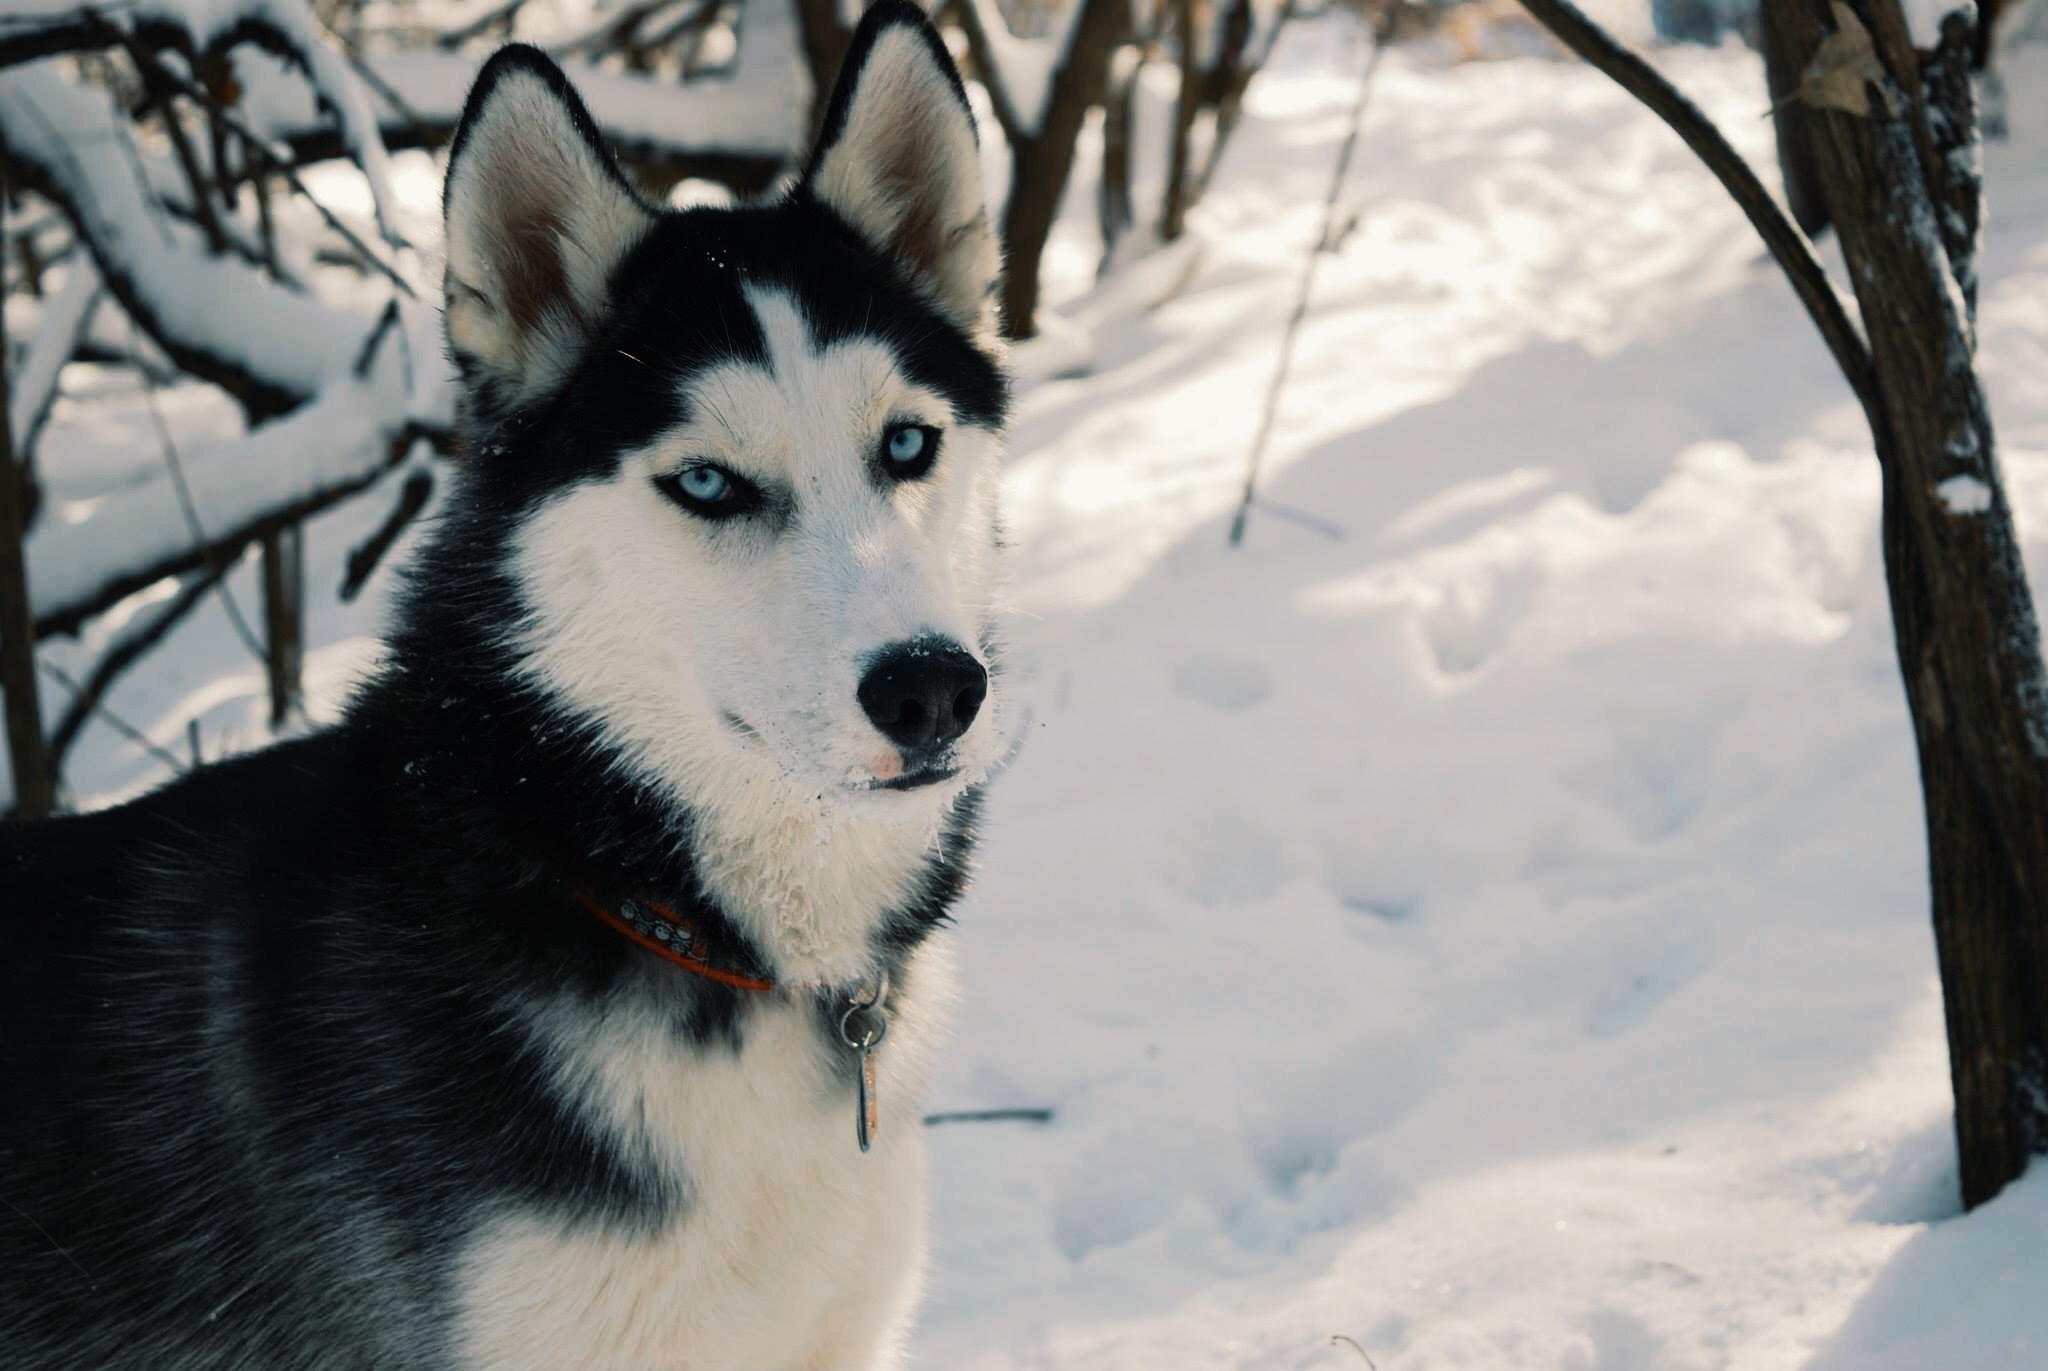
snow, winter, dog, mammal, vertebrate, sled dog, siberian husky, alaskan malamute, dog like mammal, dog breed group, greenland dog, east siberian laika, west siberian laika, northern inuit dog